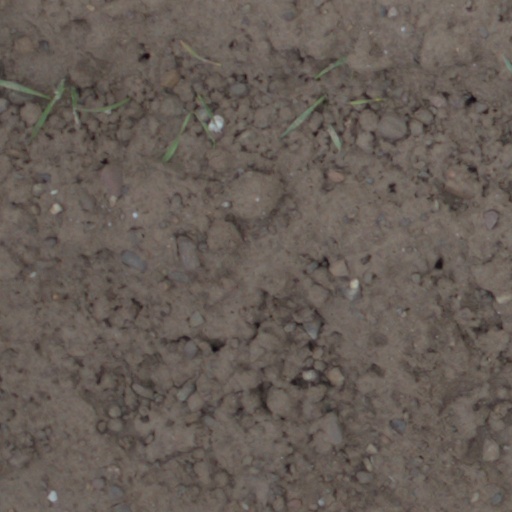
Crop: wheat